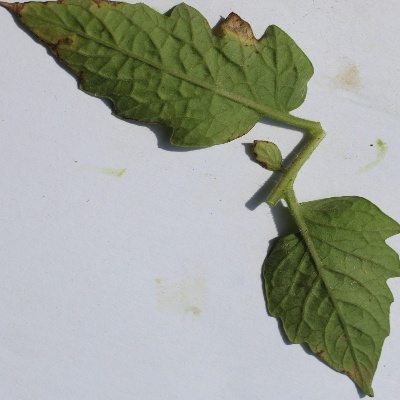
Crop: Tomato
Condition: leaf blight